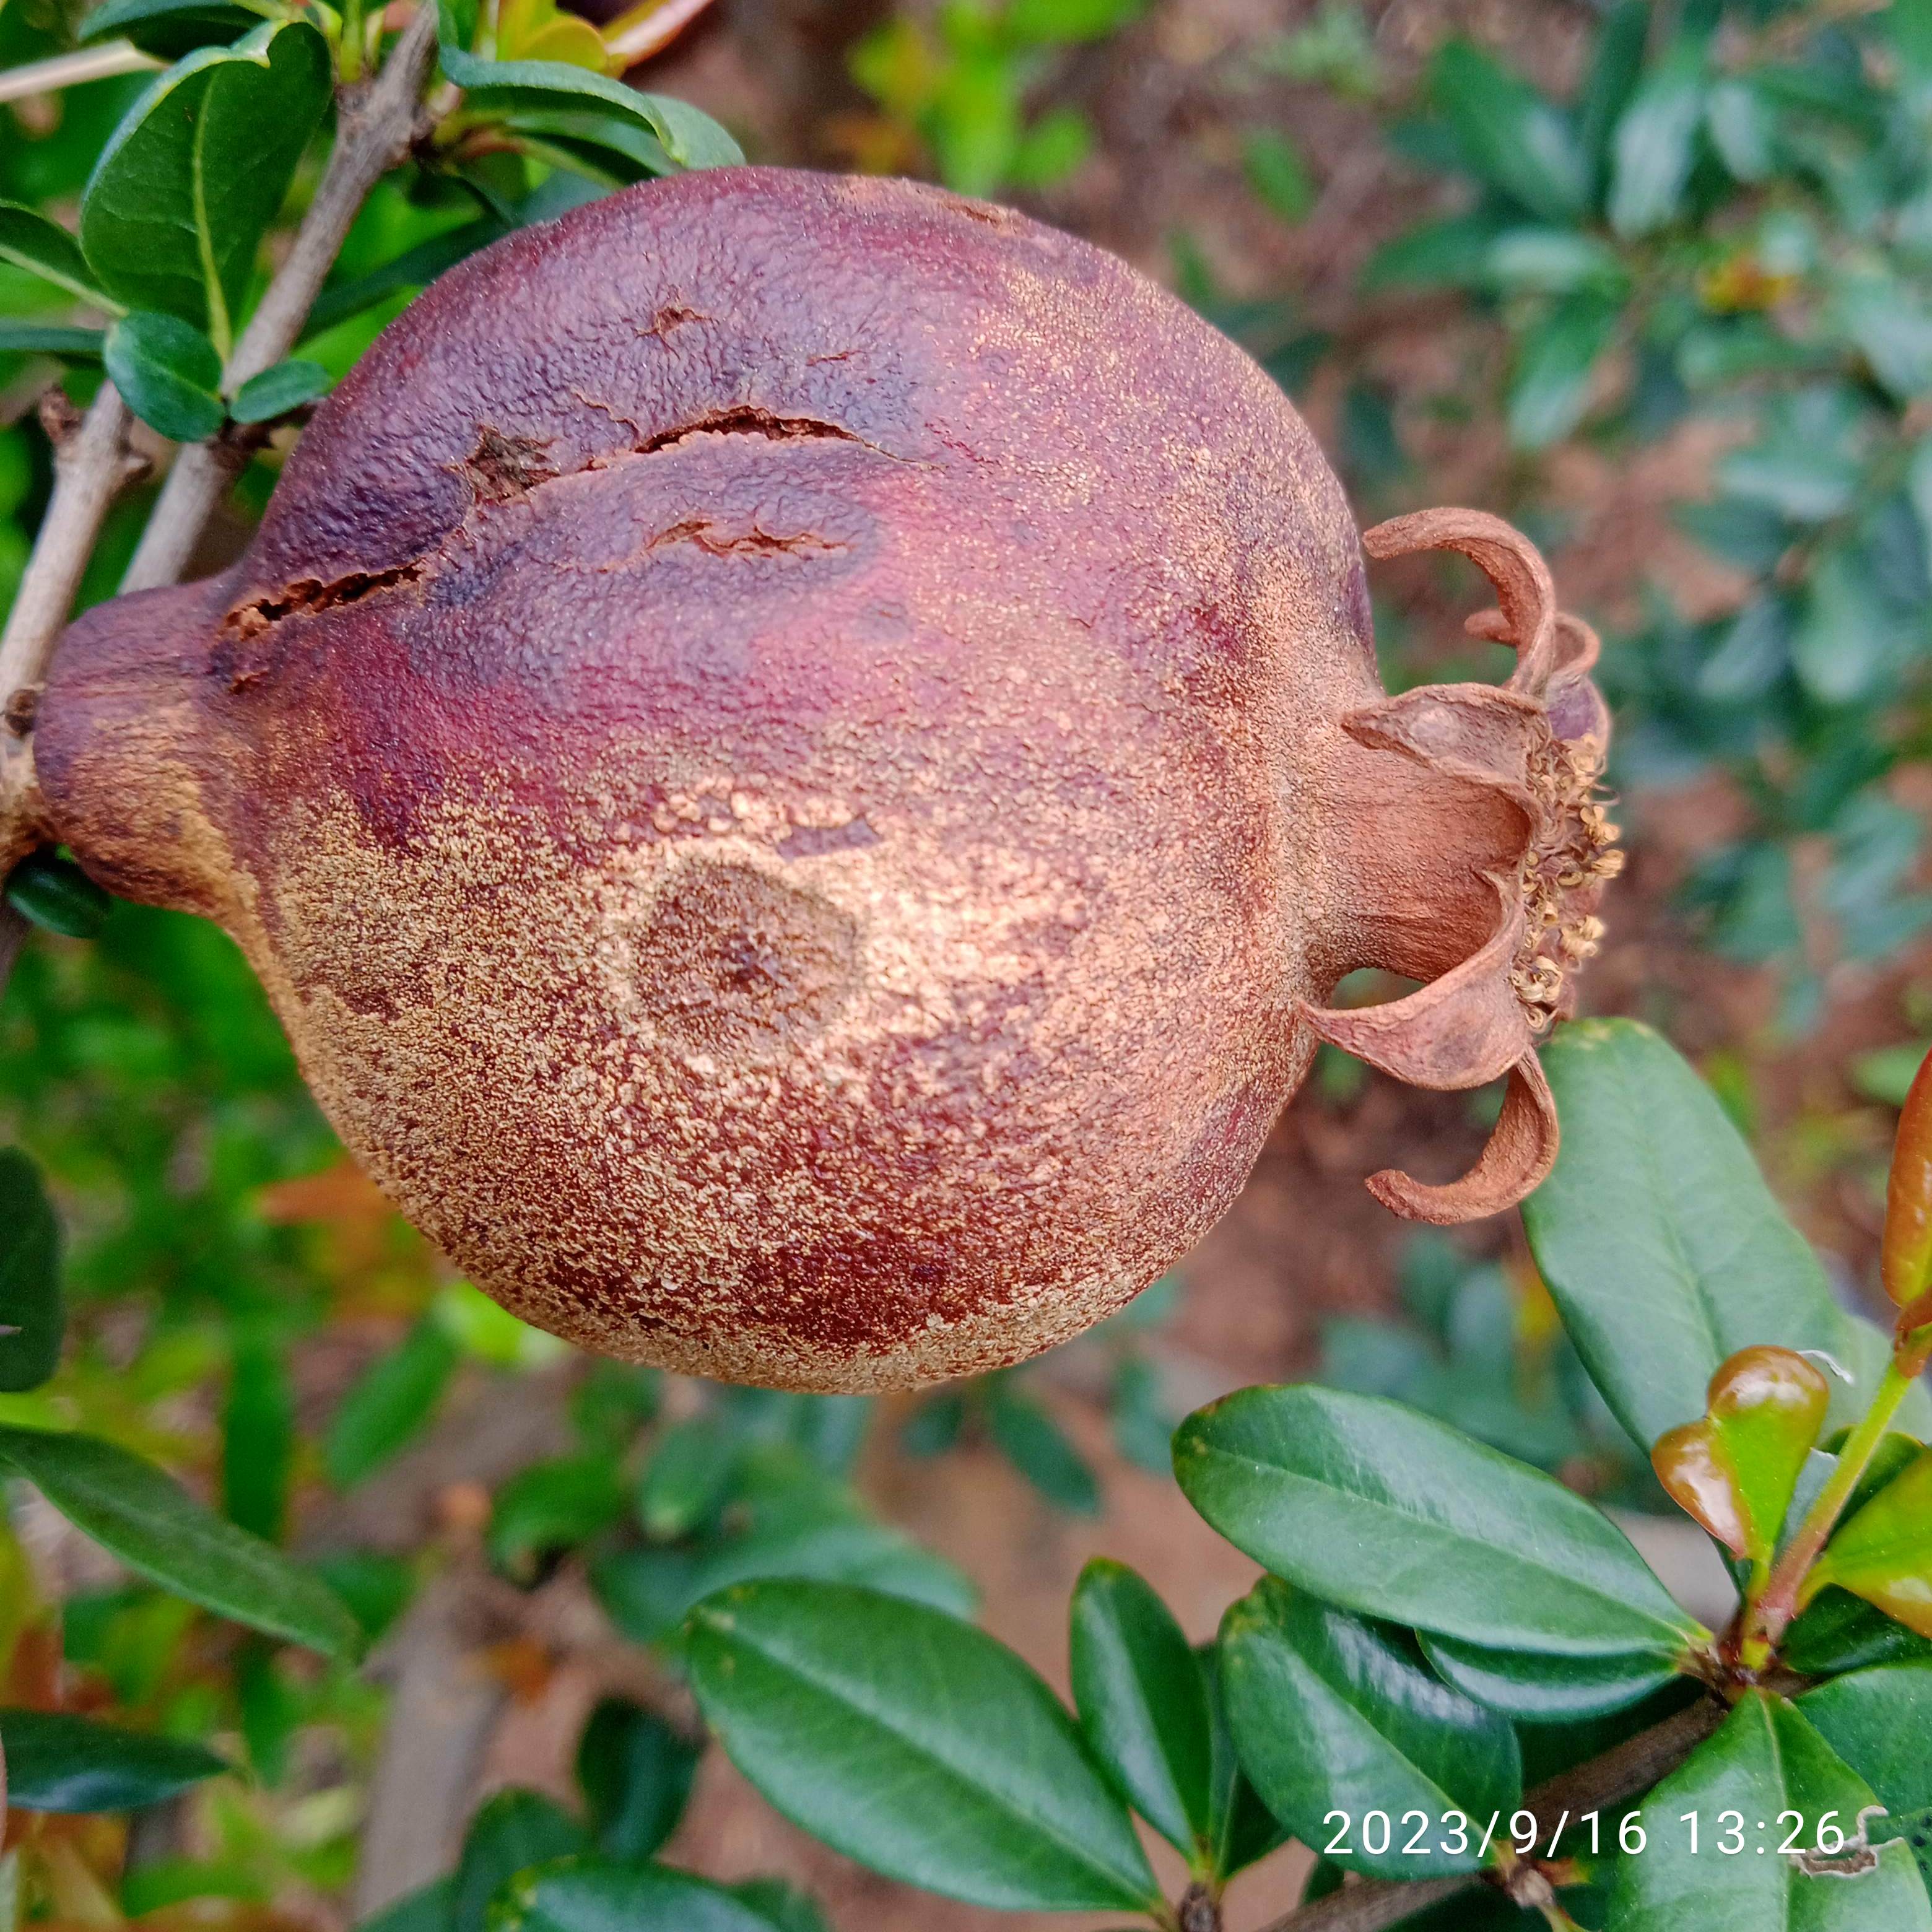
Label: Alternaria